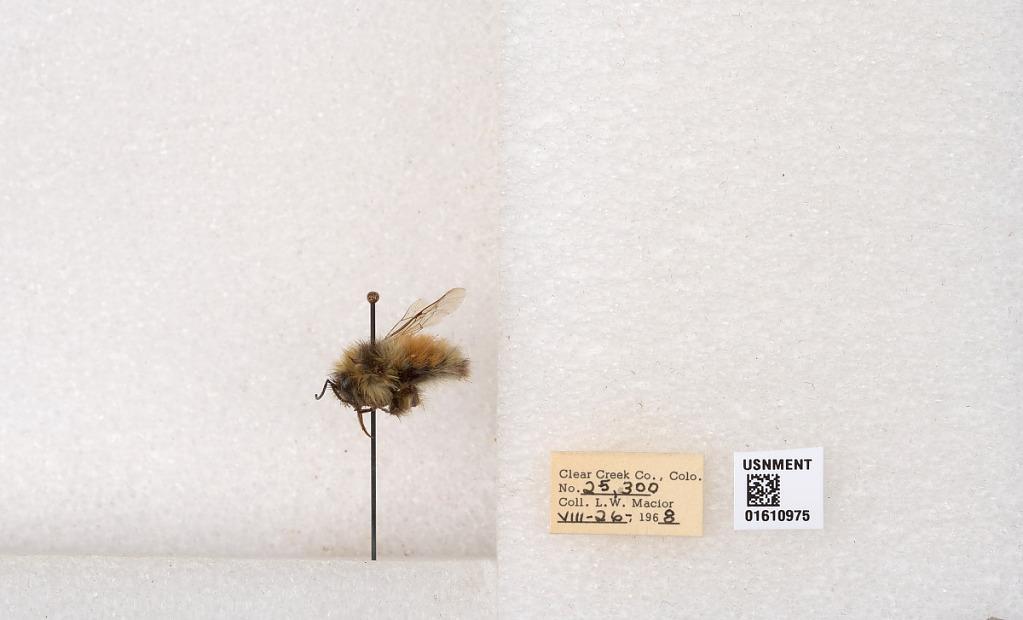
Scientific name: Bombus (Pyrobombus) sylvicola Kirby
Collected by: L. Macior
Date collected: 1968-8-26
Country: United States
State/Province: Colorado
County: Clear Creek
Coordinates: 39.6891, -105.644